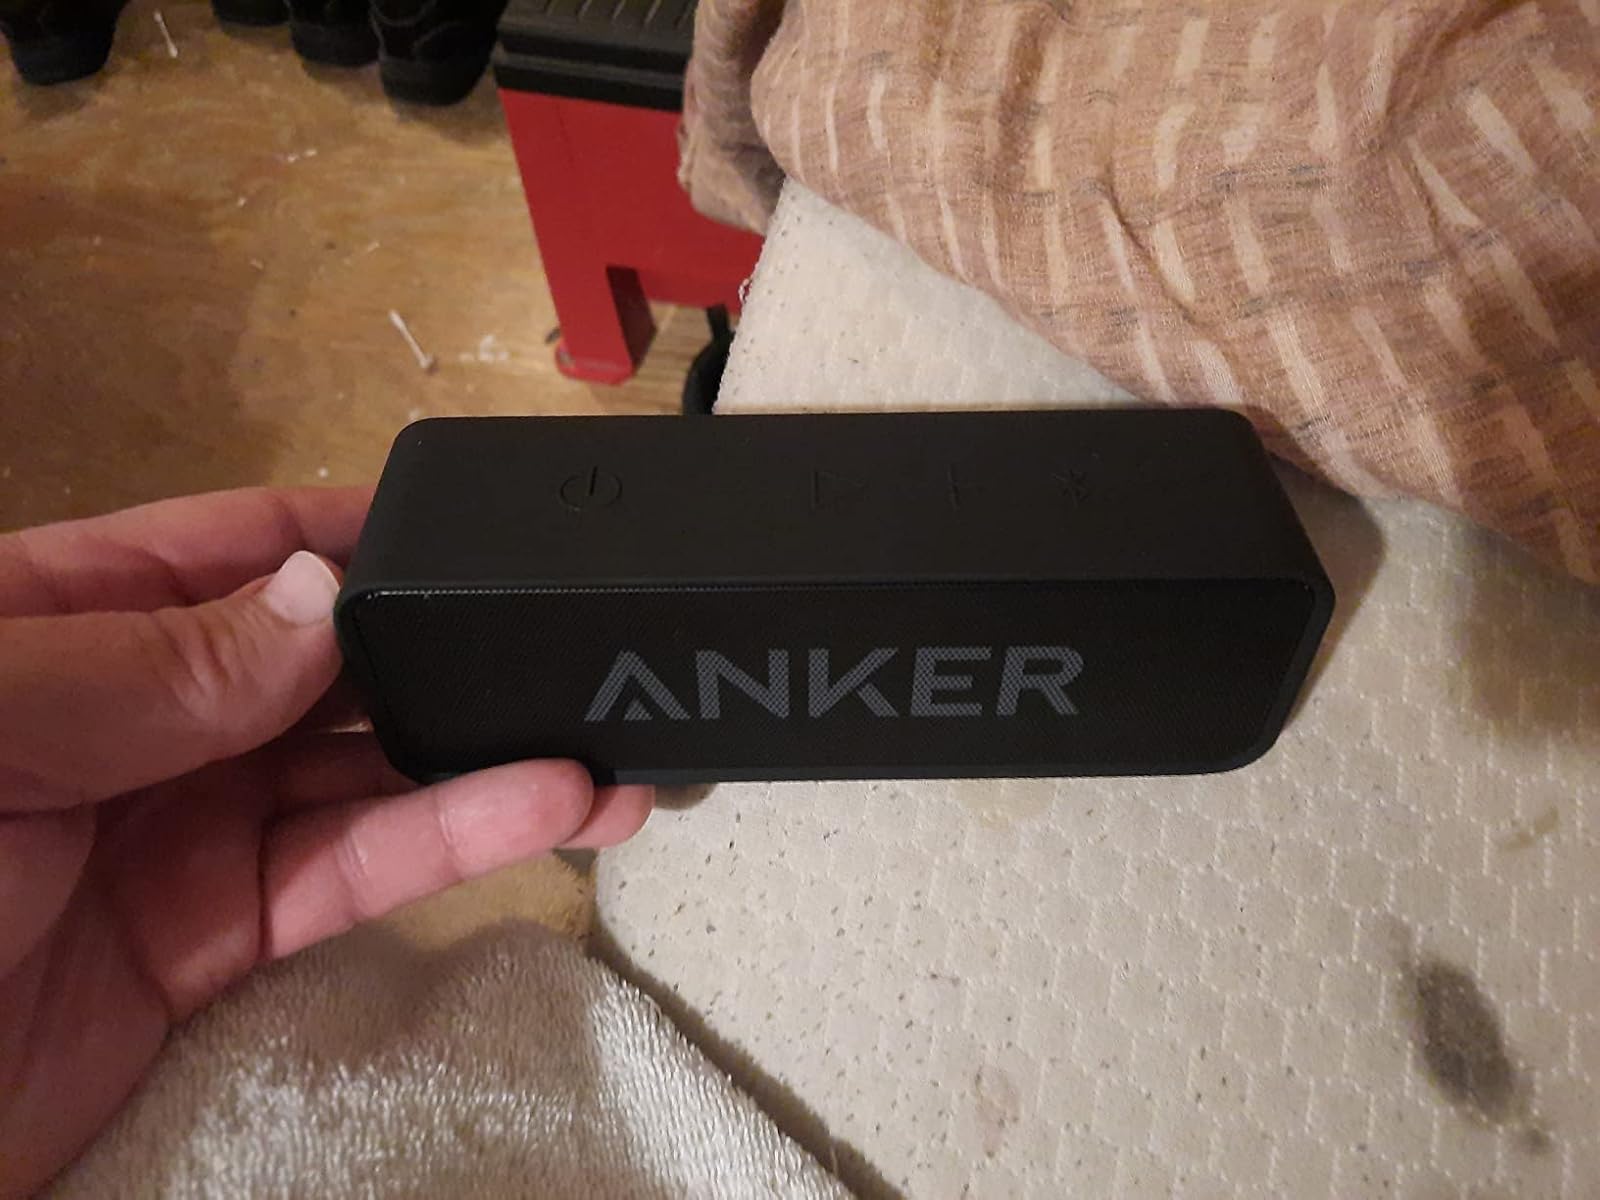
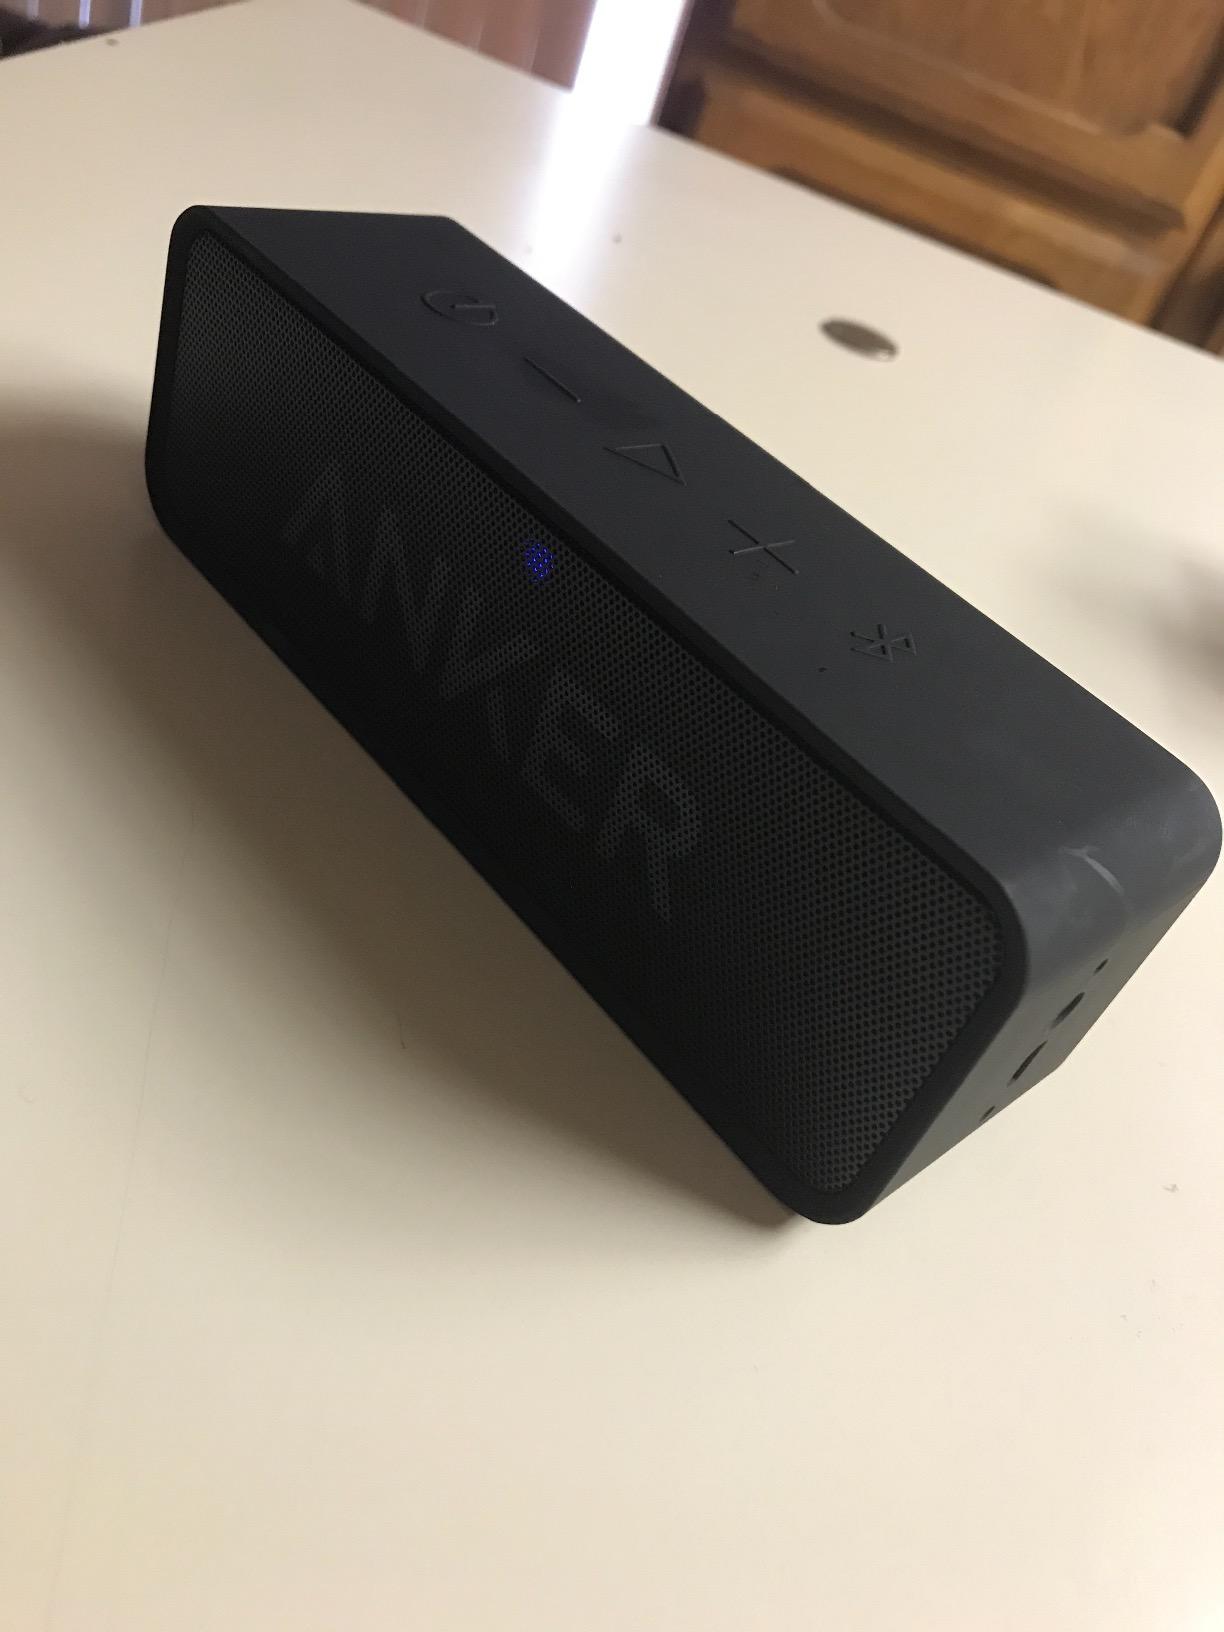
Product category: speaker
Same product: yes